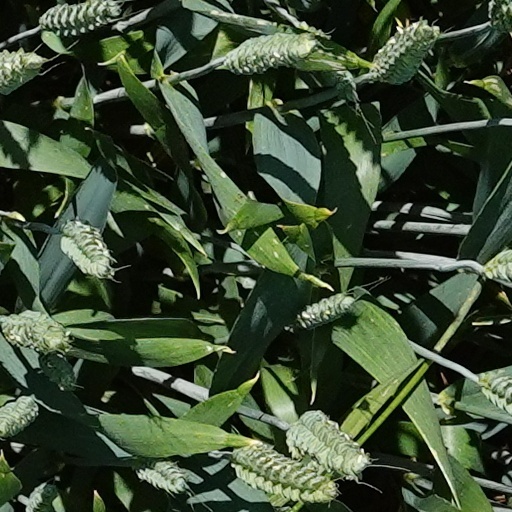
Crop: wheat